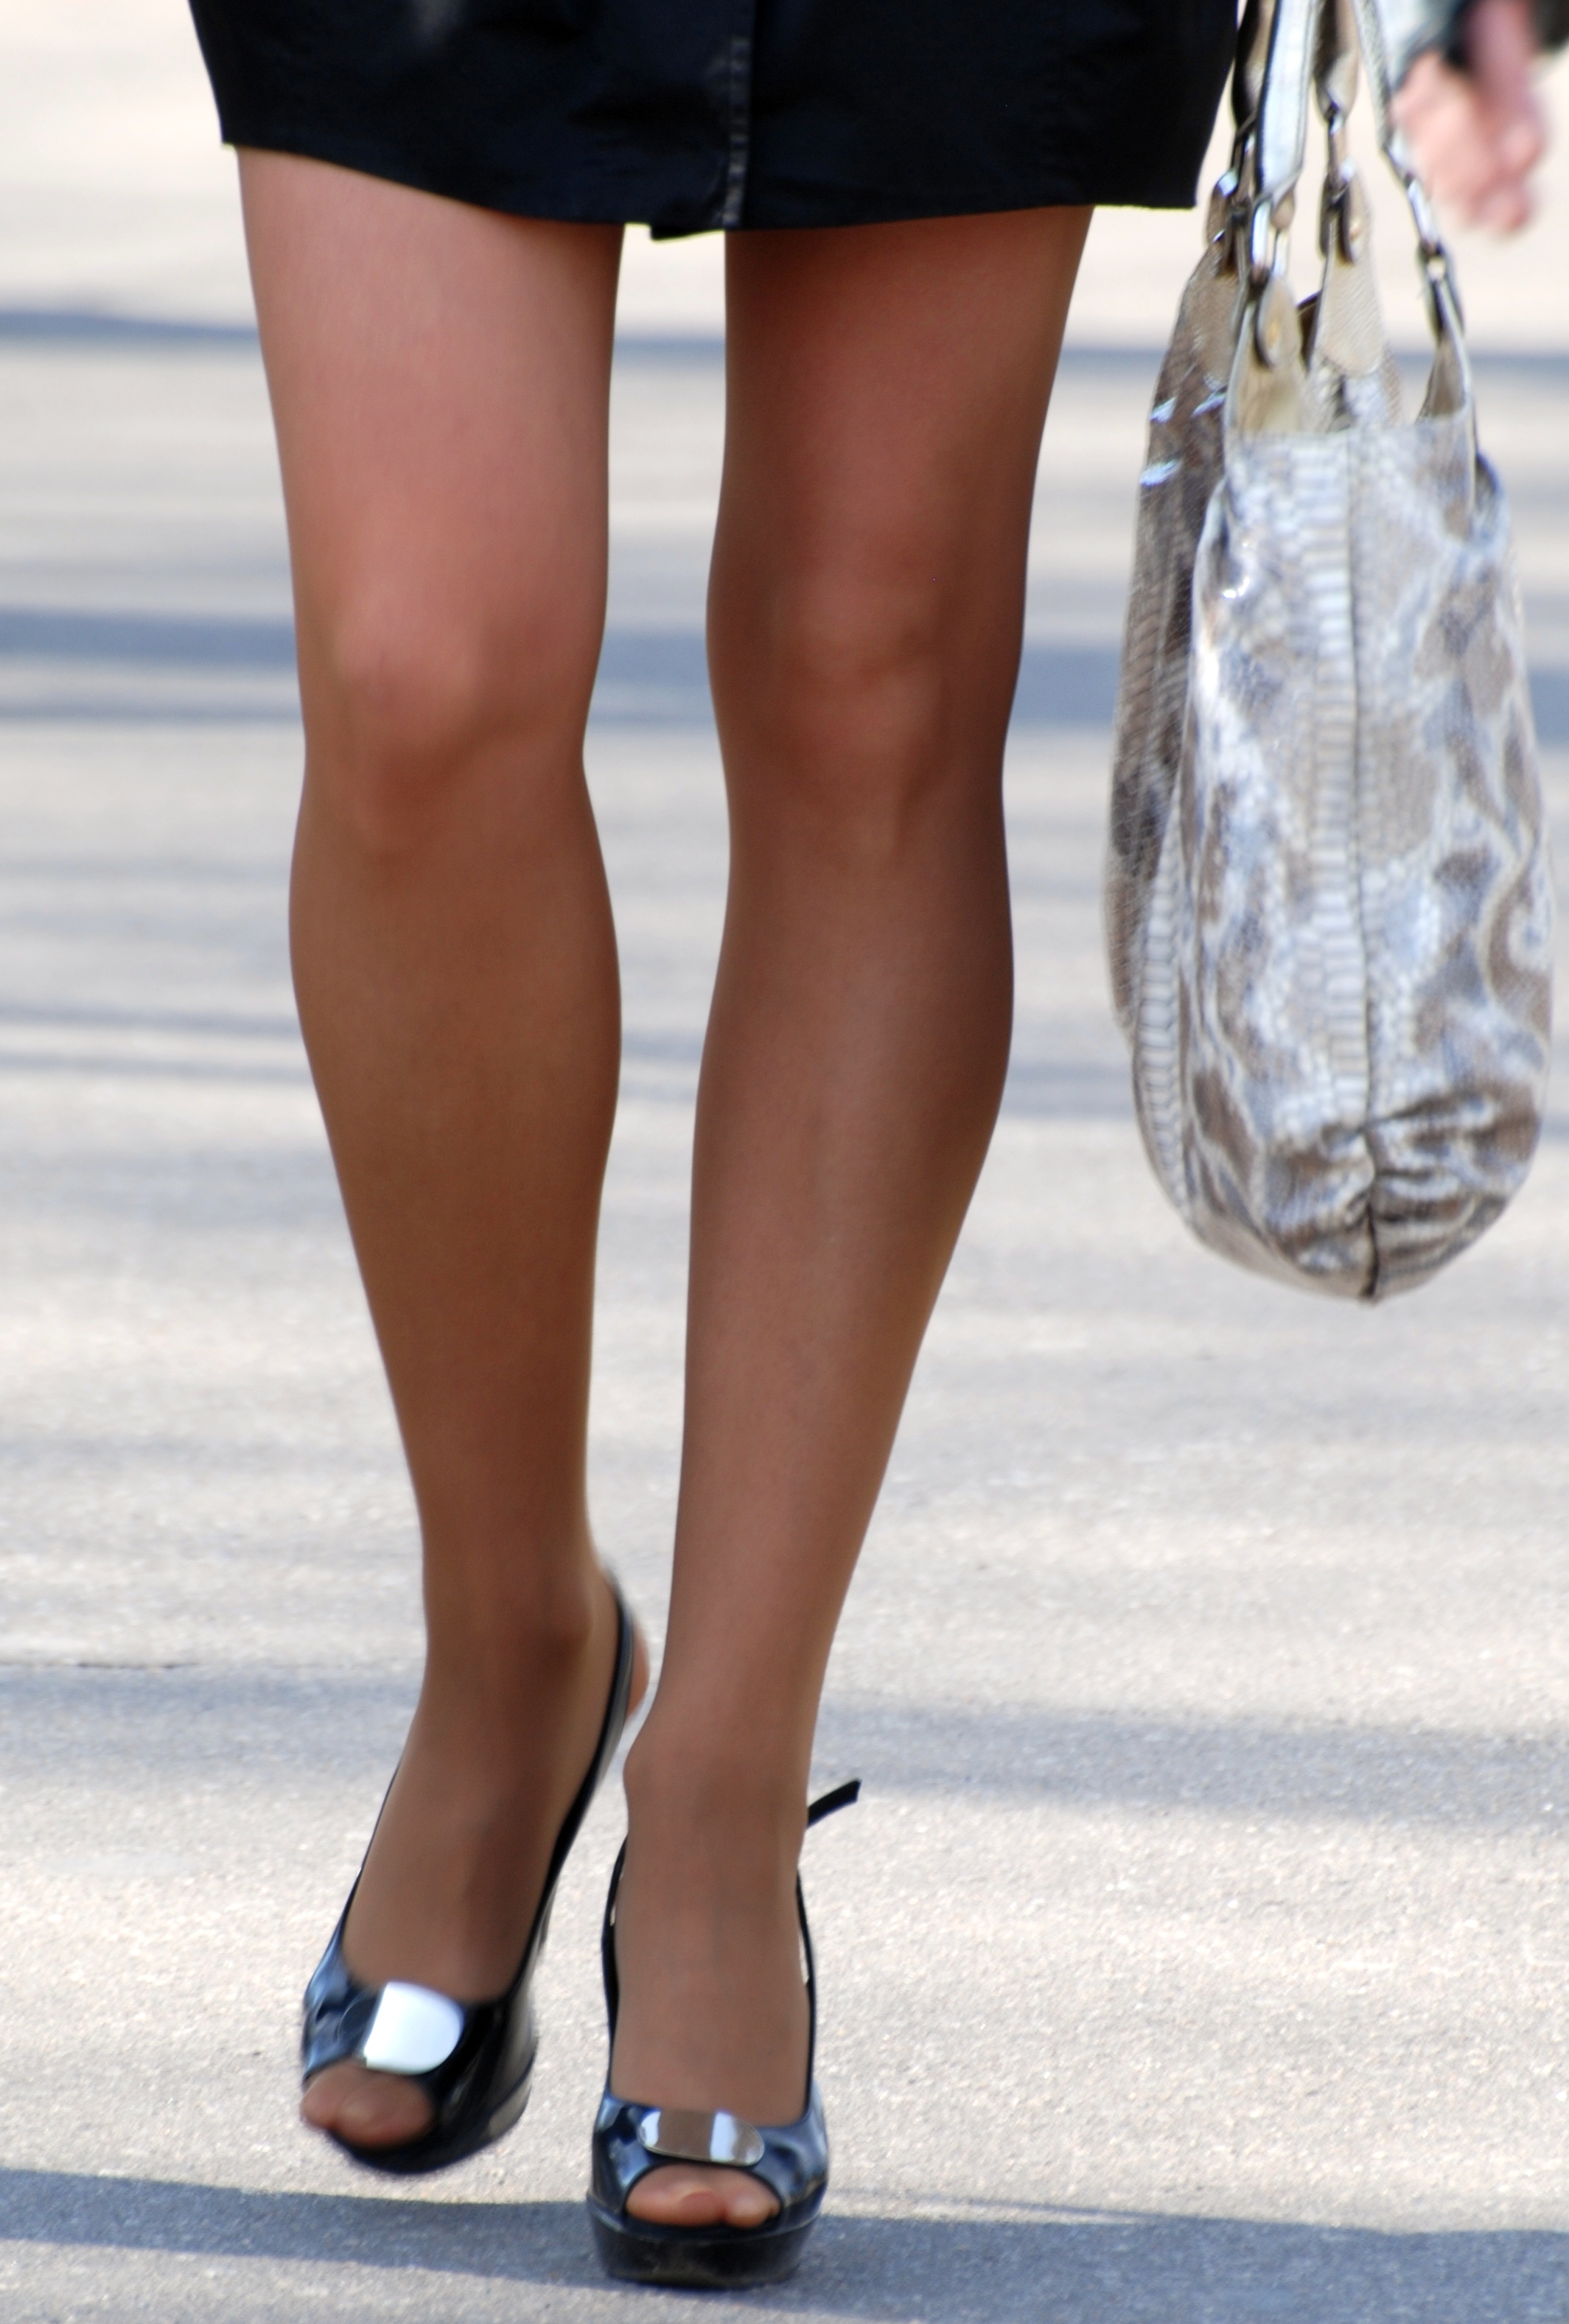
shoe, people, girl, woman, street, leg, pattern, spring, fashion, nikon, clothing, lady, denim, human body, textile, candid, girls, women, shorts, sneakers, thigh, footwear, moscow, nikkor, russia, d80, 70300mm, moskau, nikond80, moscou, 70300mmf4556gvr, abdomen, miniskirt, high heeled footwear